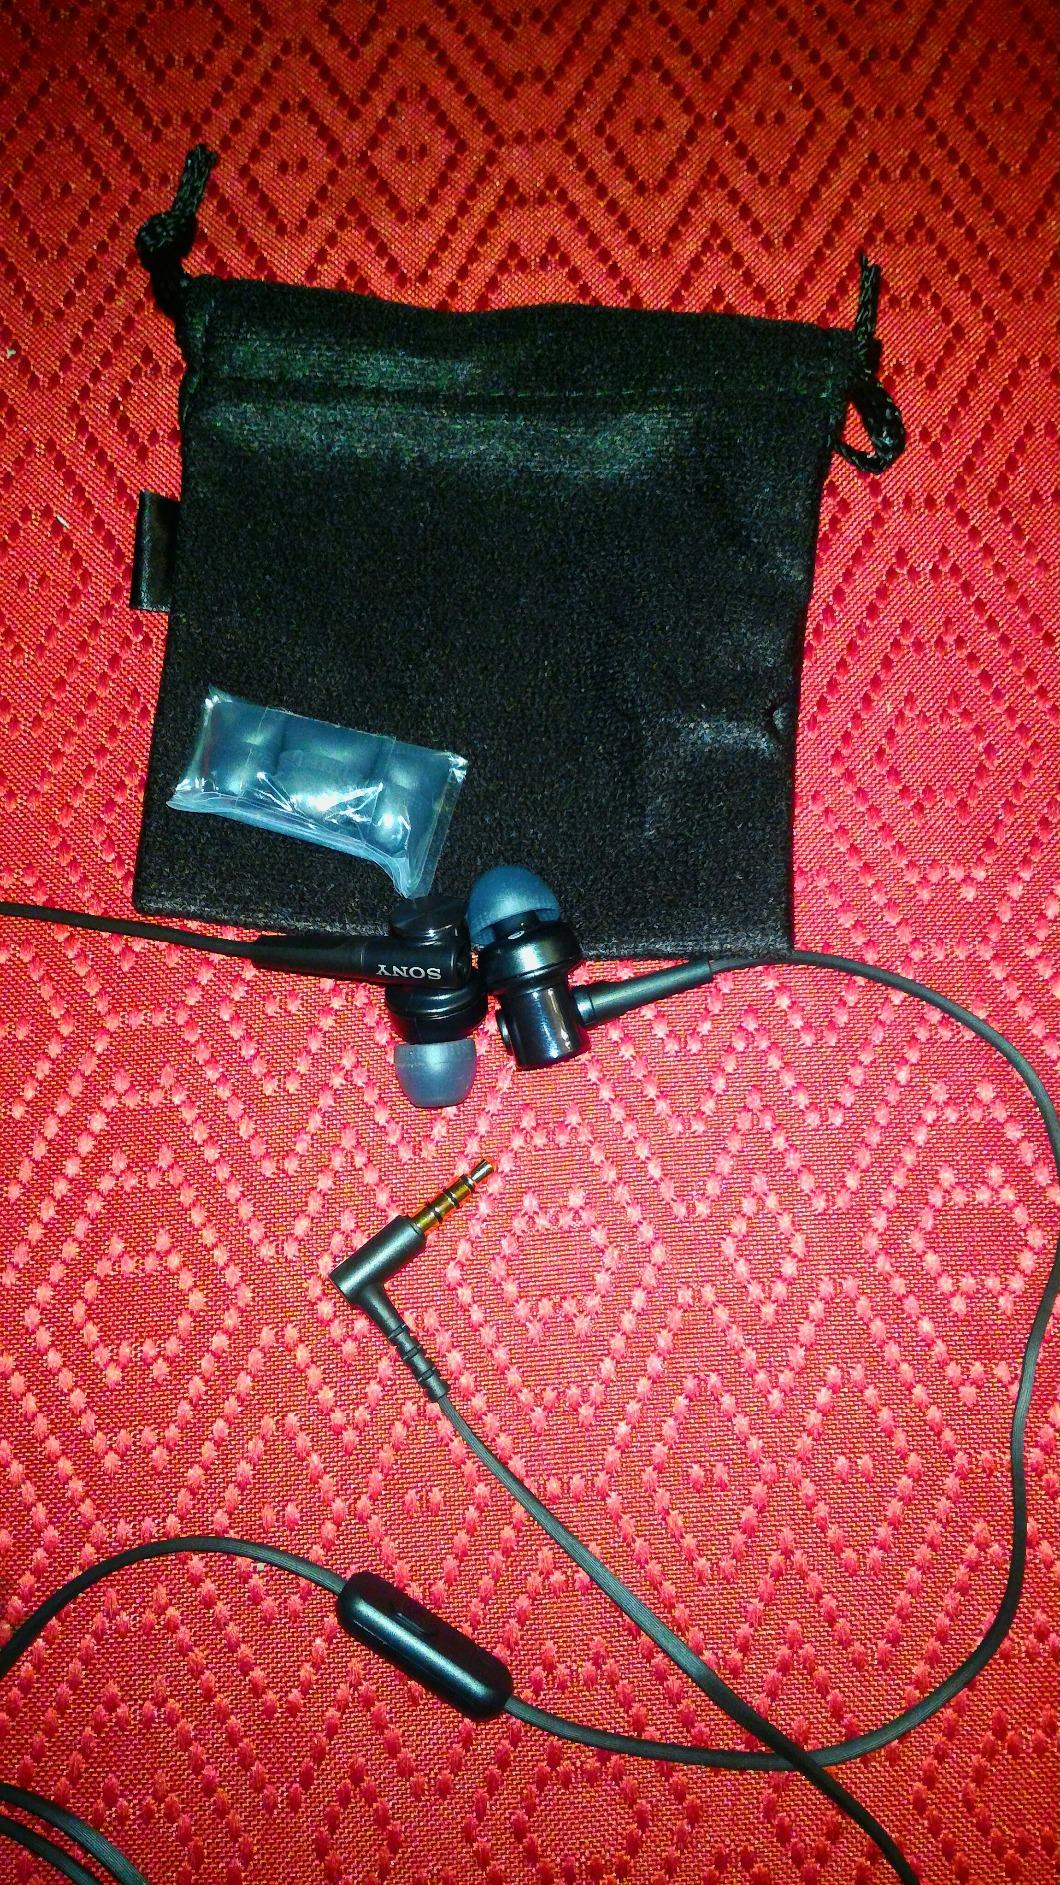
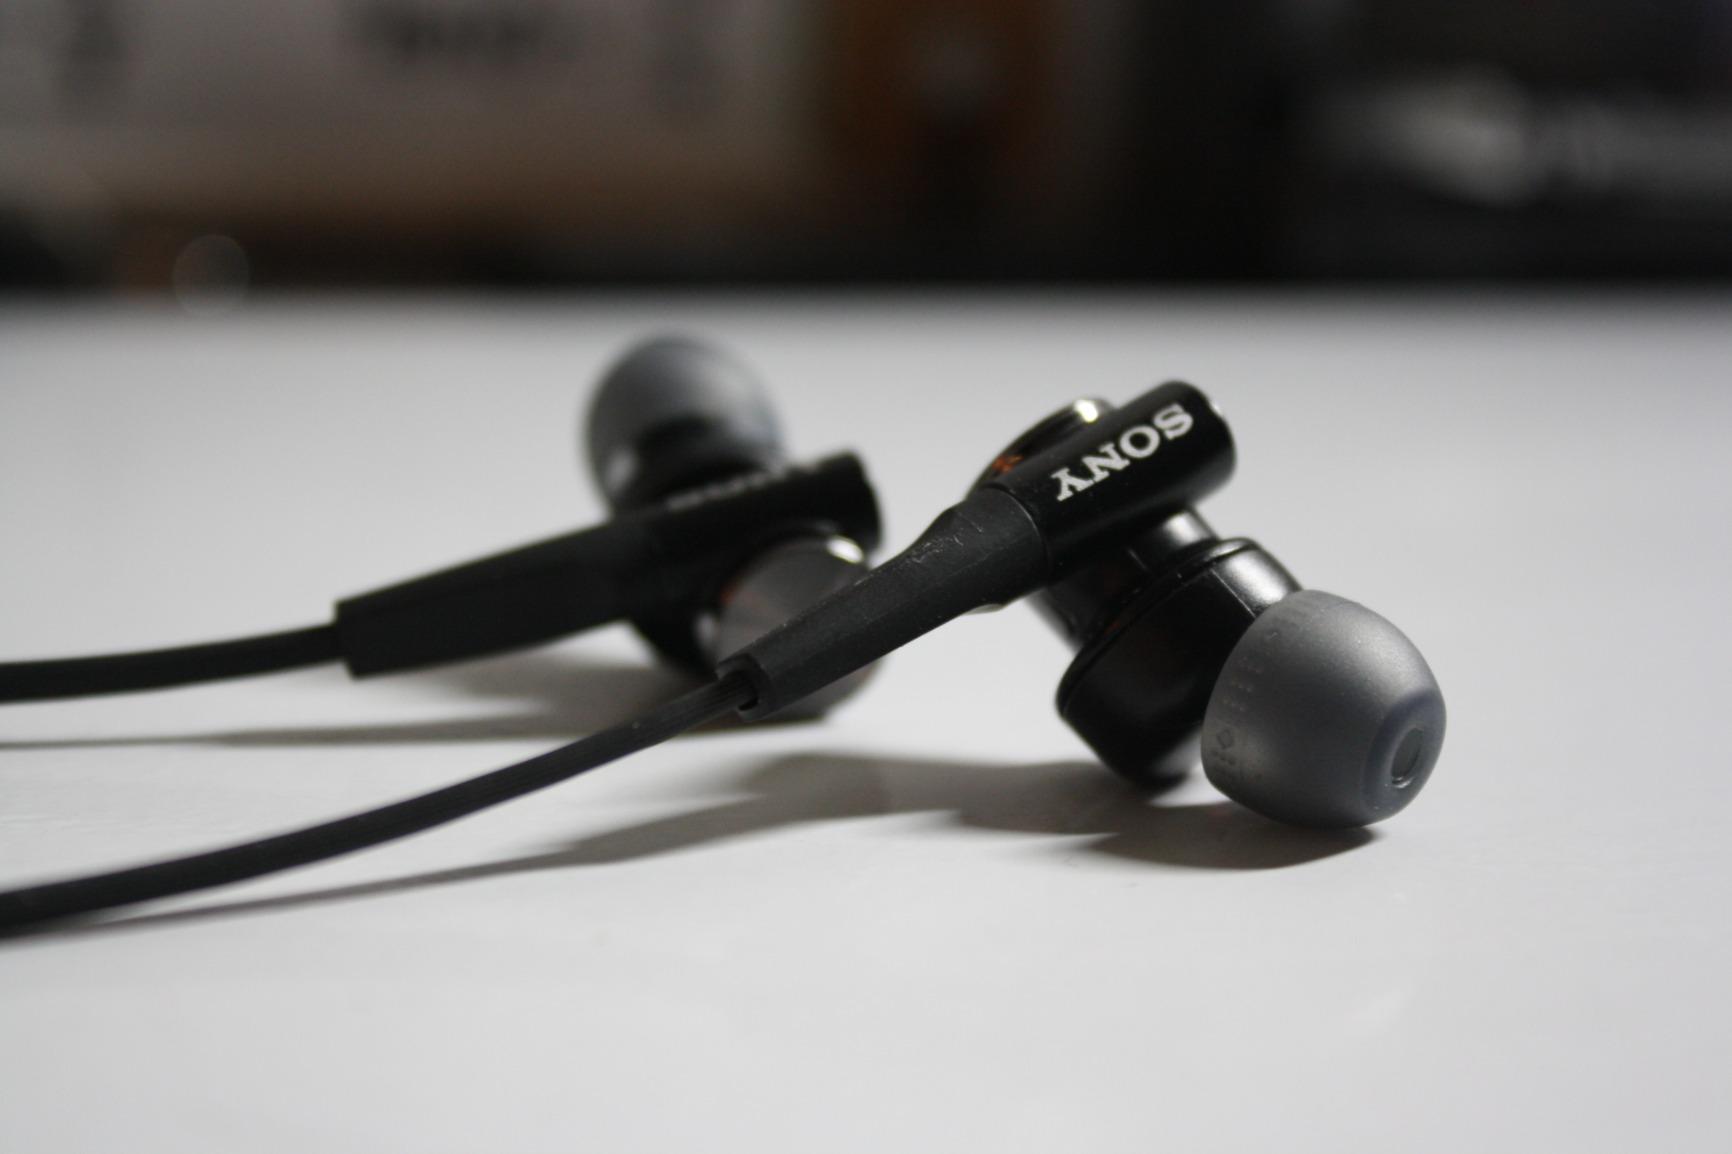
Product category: headphones
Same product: yes